Fleur Maxwell

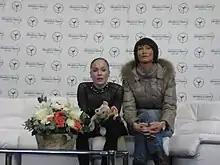
Fleur Maxwell (left) at the 2013 Ukrainian Open

Fleur Maxwell (born 5 August 1988) is a Luxembourgish former figure skater. She has won nine senior international medals. She reached the free skate at the 2006 Winter Olympics and at six ISU Championships, achieving her highest result, 14th, at the 2005 European Championships.